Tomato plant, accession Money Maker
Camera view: horizontal (90 deg, fisheye); turntable rotation: 60 degrees
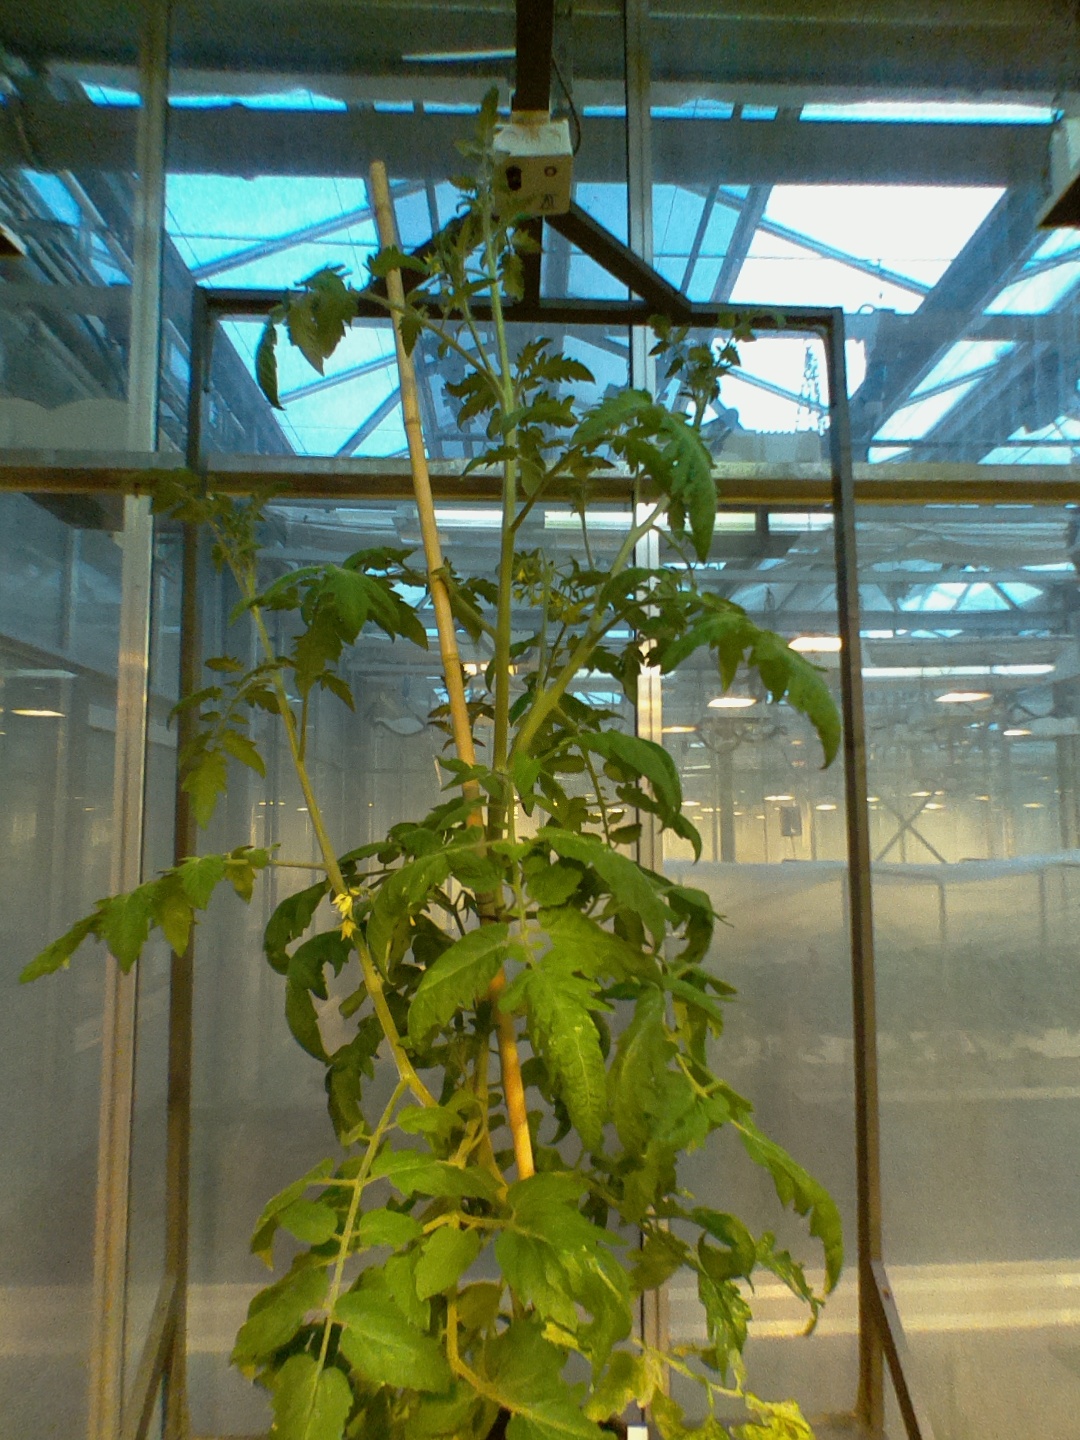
BBCH growth stage 71: 10%-20% of final fruit size